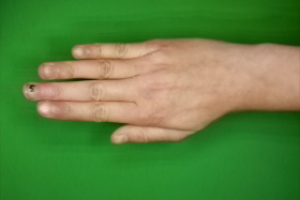
Label: paper